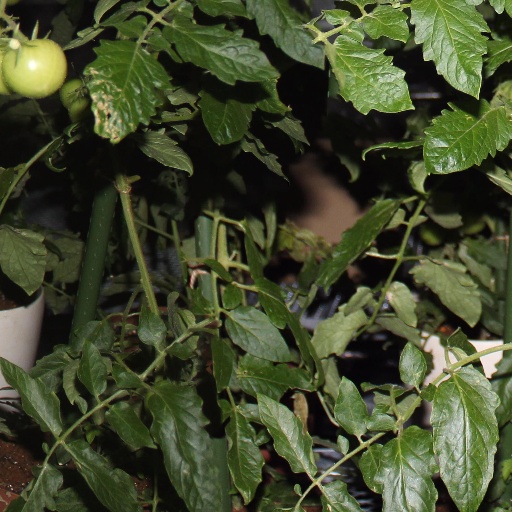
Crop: tomato